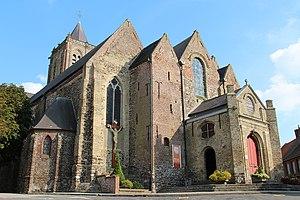
La Collégiale Notre-Dame-de-la-Crypte vue de la rue Notre-Dame à Cassel (département du Nord, France).
Cassel est une commune française située dans le département du Nord, en région Hauts-de-France.
La collégiale Notre-Dame est une église située sur la commune de Cassel dans le département du Nord.